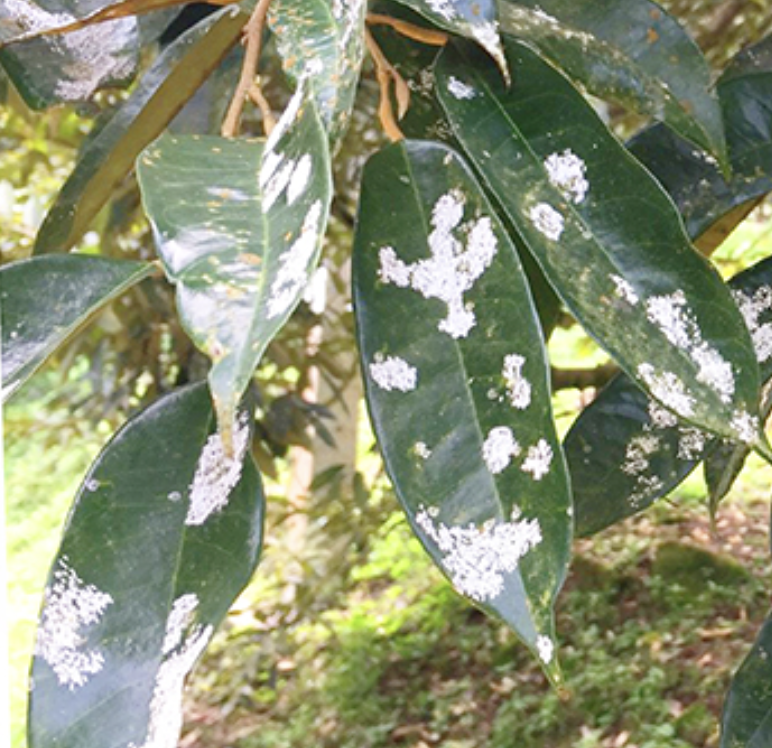
Label: mealybug_infestation